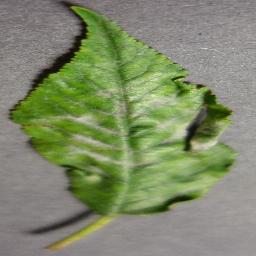
Label: Cherry___Powdery_mildew